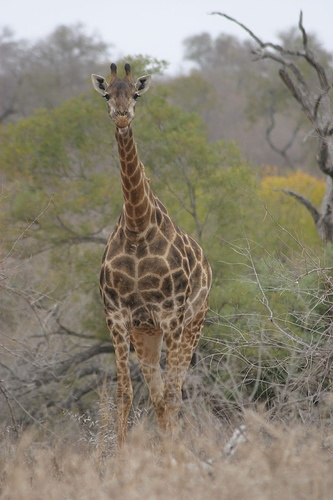
A giraffe walking through a grassy field with trees in background.
A giraffe standing in the tall grass by a tree.
A giraffe stands at full height in front of a tree.
one giraffe standing in the middle of a field
A giraffe looking straight ahead in the brush.